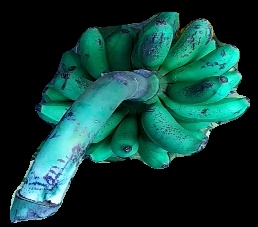
Variety: rasbale
Grade: grade3